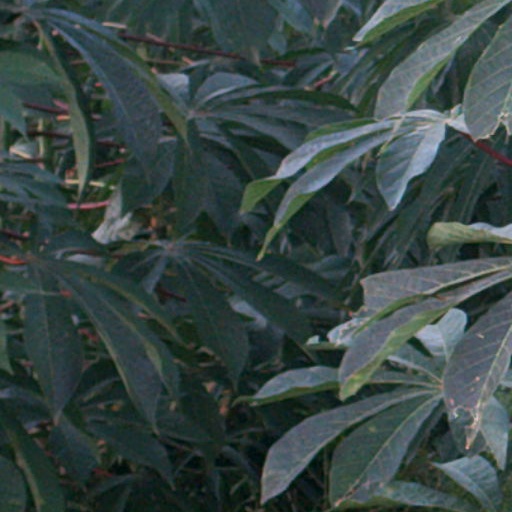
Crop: cassava